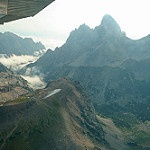
Label: mountain